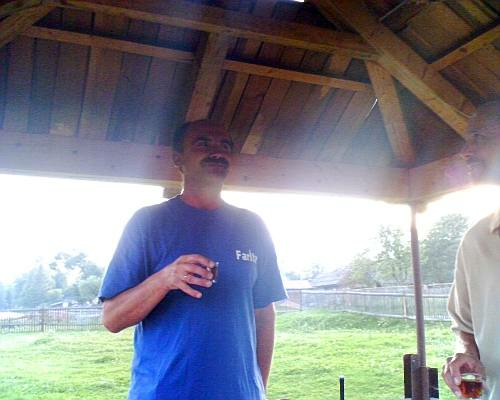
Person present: Yes